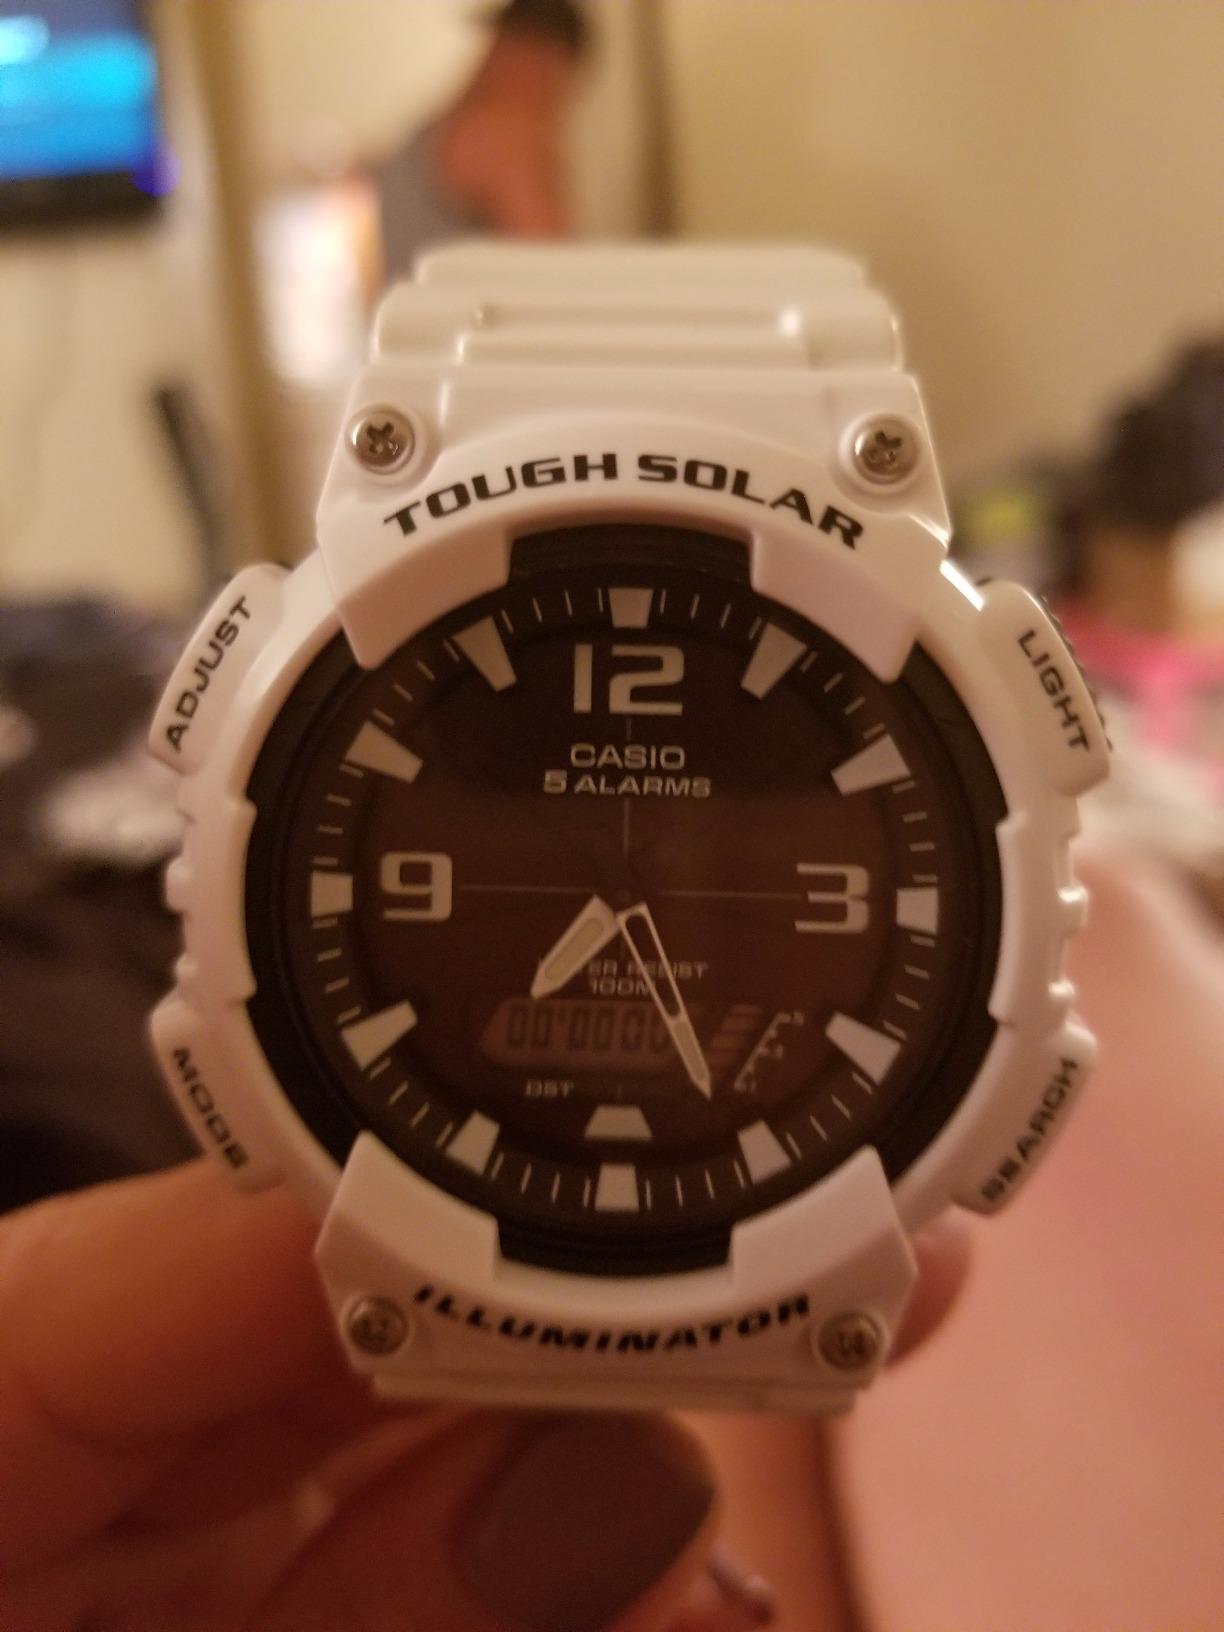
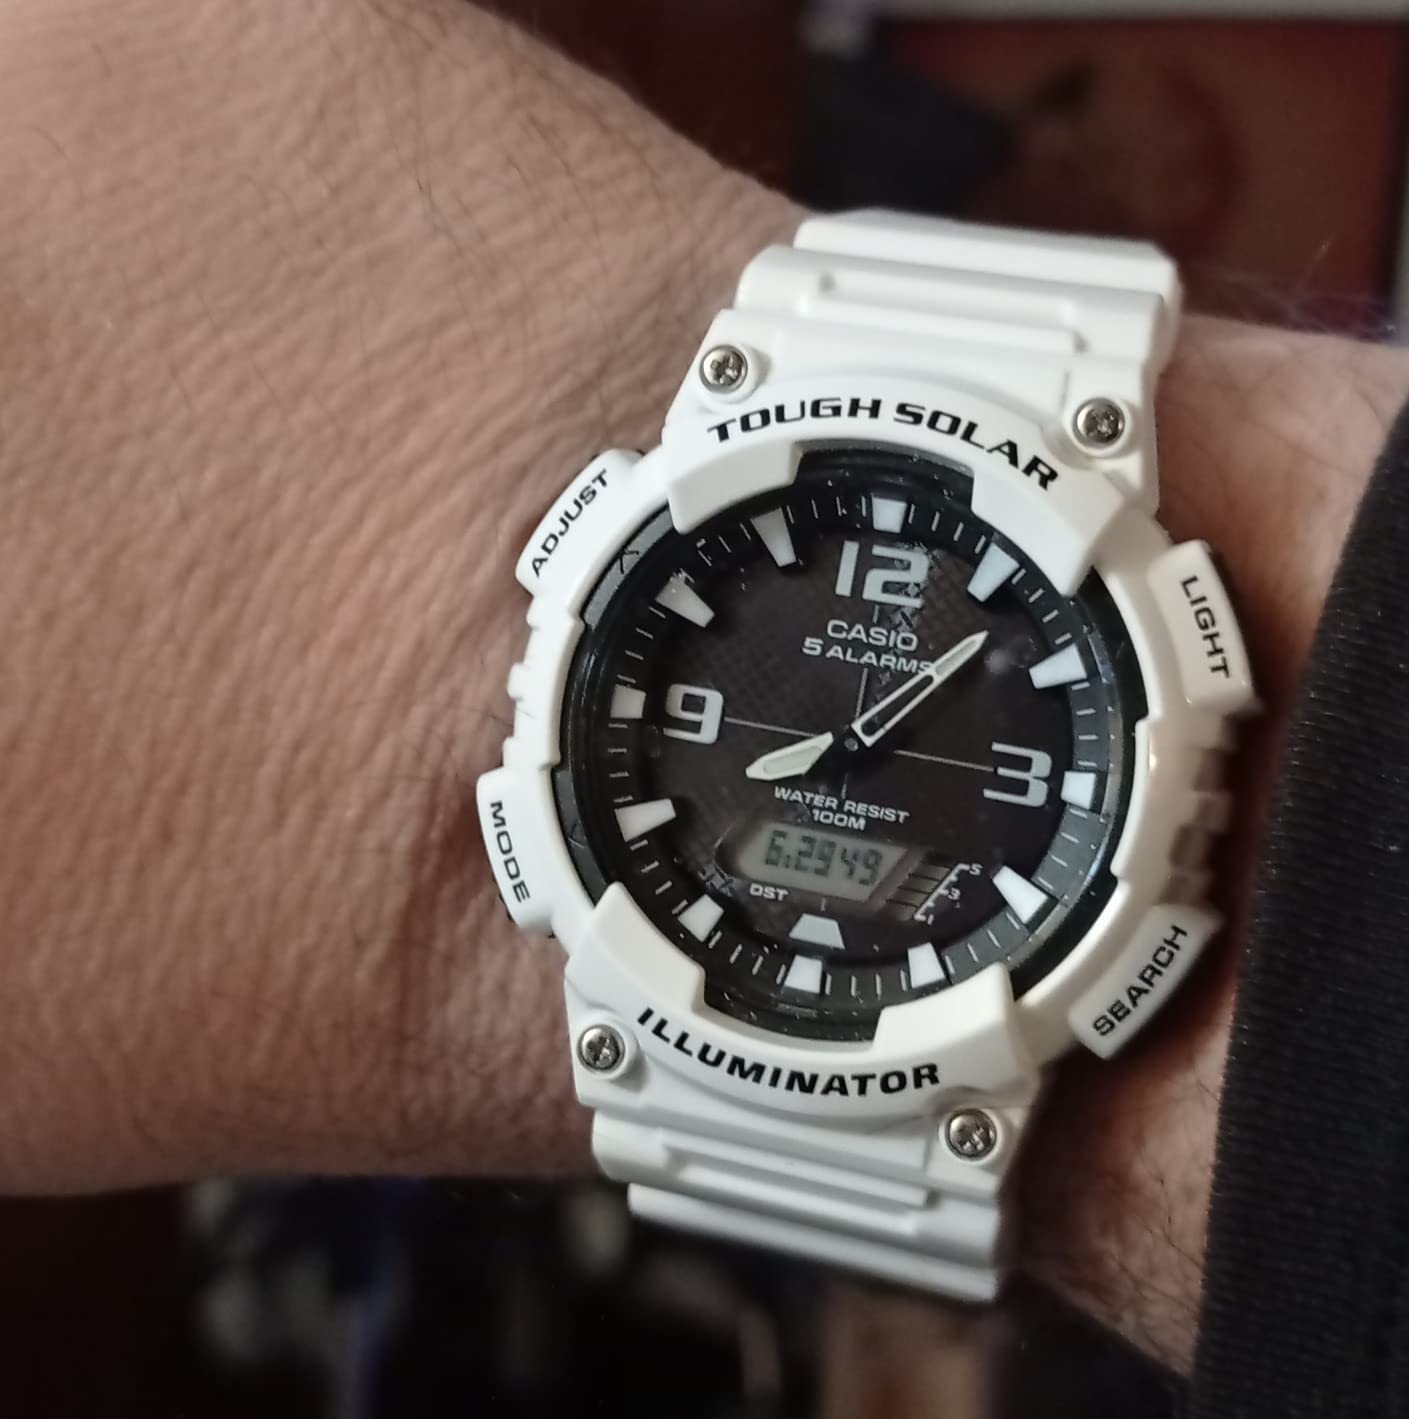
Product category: accessories_watch
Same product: yes